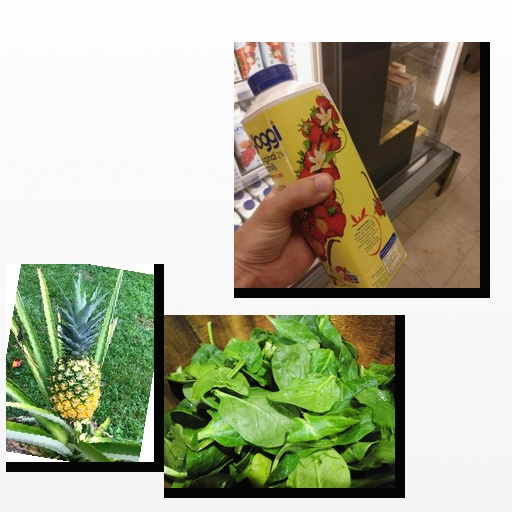
Food items: spinach, strawberry_yogurt, pineapple